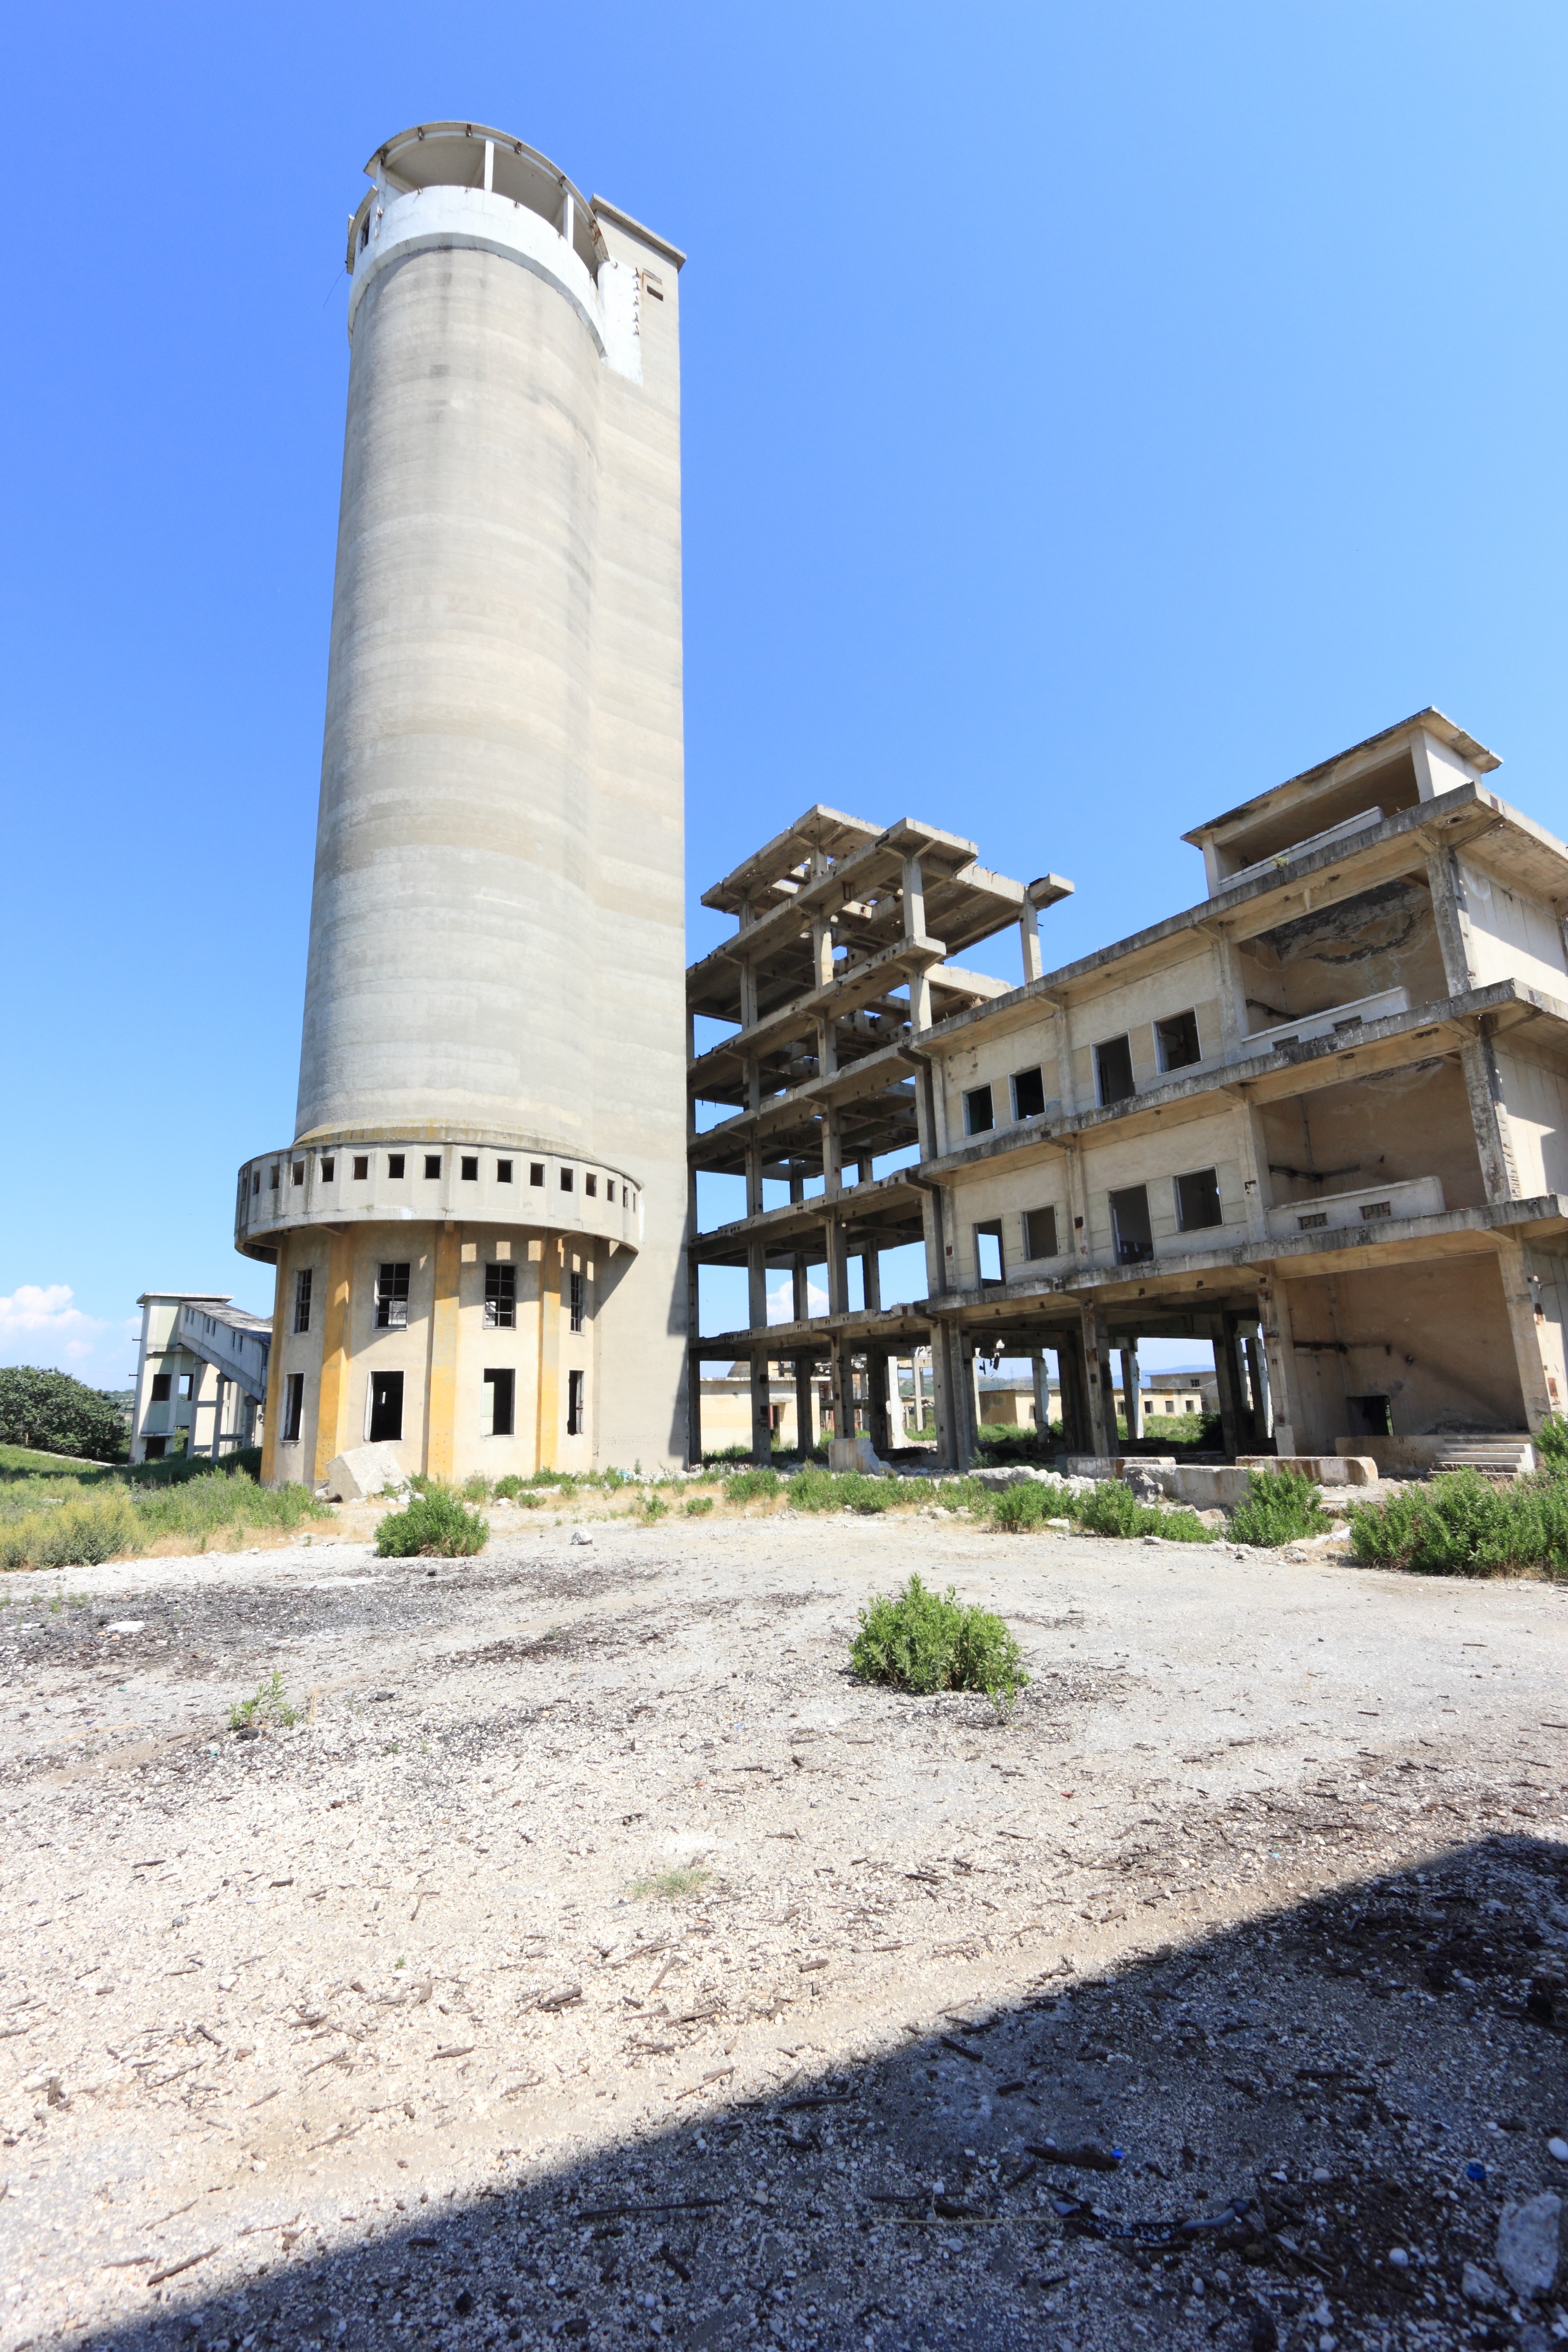
plant, building, tower, landmark, industrial, industry, ruins, albania, fier